Red Serge

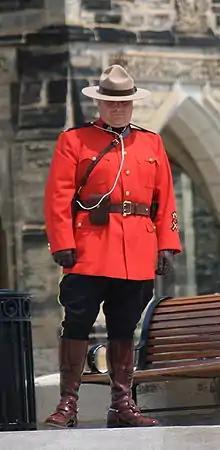
RCMP wearing the Red Serge while on duty at Parliament Hill, Ottawa

The Red Serge is the ceremonial dress uniform of the Royal Canadian Mounted Police. It consists of a military pattern scarlet tunic tailored from serge fabric, with the high collar, blue breeches with yellow stripe identifying a cavalry history, a Stetson hat, a Sam Browne belt, and high brown leather boots with a white rope.